Bugatti Atlantic (concept car)

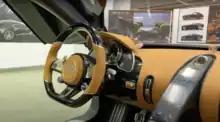
Interior

The Atlantic incorporates several elements of the Volkswagen Group, which would have made the car less expensive than the other Bugattis marketed at the time, and therefore make it its entry-level.